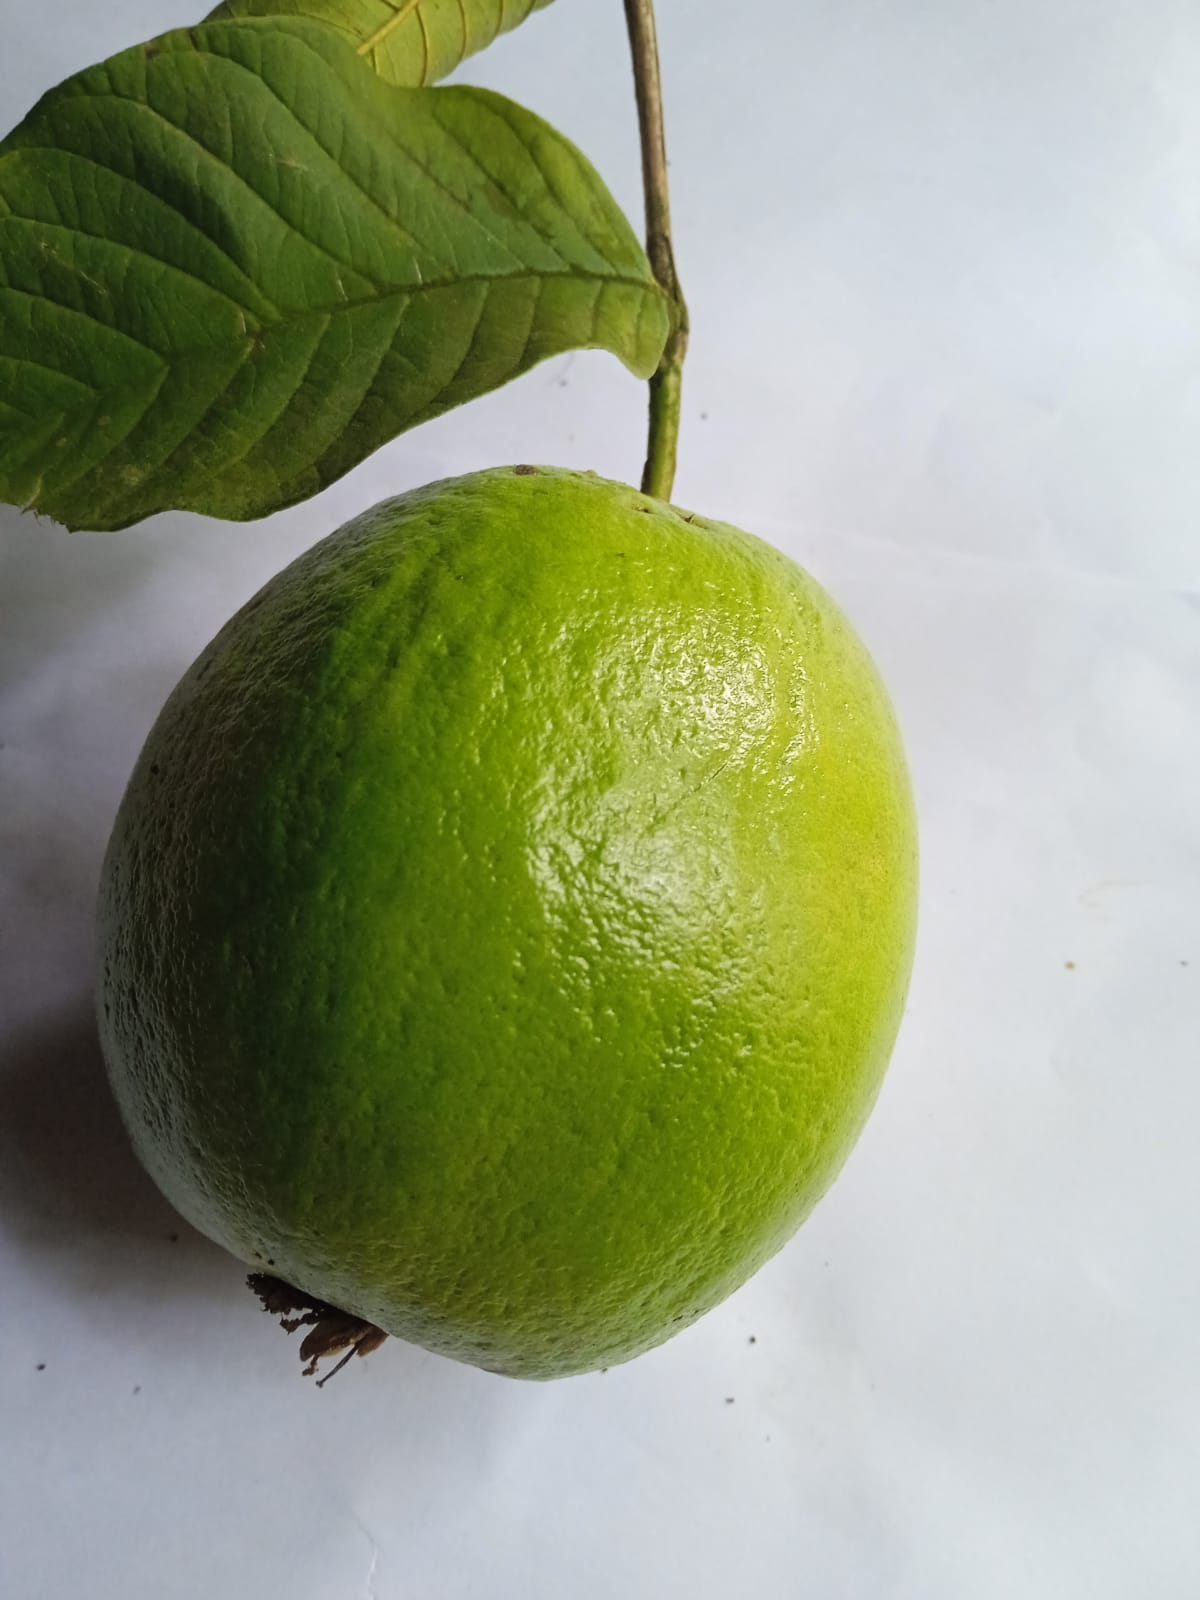
Fruit: guava
Condition: fresh